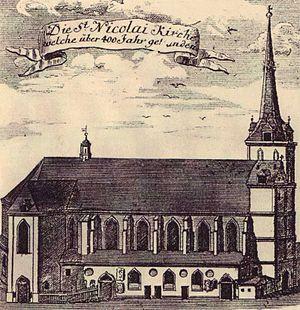
Johann von Blankenfeld, né à Berlin en 1507 et mort à Berlin le 9 octobre 1579. Il a été enterré dans sa chapelle de l'église de Nikolaikirche. C'est un commerçant, ingénieur, et bourgmestre de la ville de Berlin de 1558 à 1571. Il était également le seigneur des manoirs de Pankow, Blankenburg, Birkholz, Weißensee et Kaulsdorf.